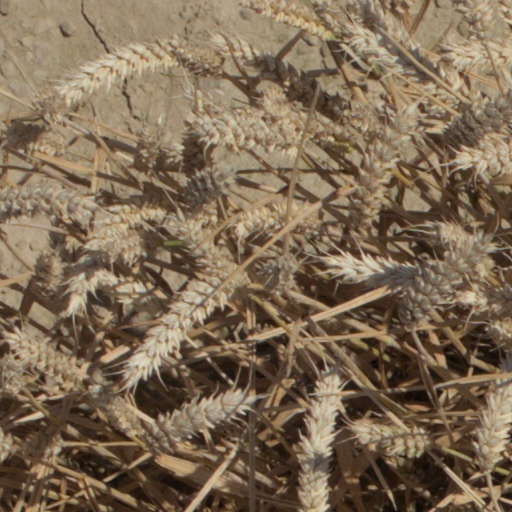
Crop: wheat